Volto!

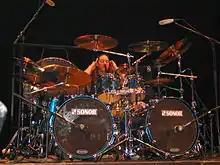
Danny Carey performing with Volto! in 2005

Volto! (often stylized VOLTO!) is an American rock jam band based in Los Angeles, California. First formed in the early 2000s, the current lineup consists of Lance Morrison on bass, Danny Carey (Tool) on drums, Matt Rohde on keyboards, and John Ziegler on guitars. Carey and Ziegler previously played together in Pigmy Love Circus and in jam sessions at a jazz club in Southern California's San Fernando Valley with Morrison.